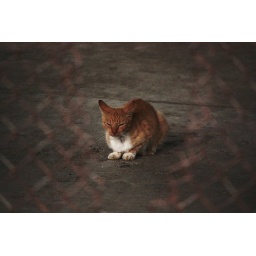
the cat is NOT in a cage!!!..is just a very graphic picture of some animals in the world!!